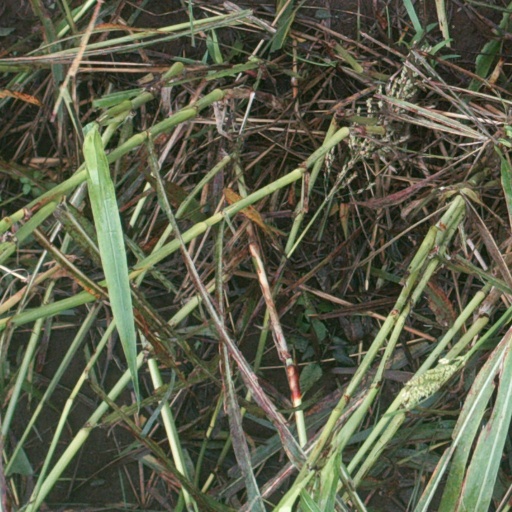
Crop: sorghum